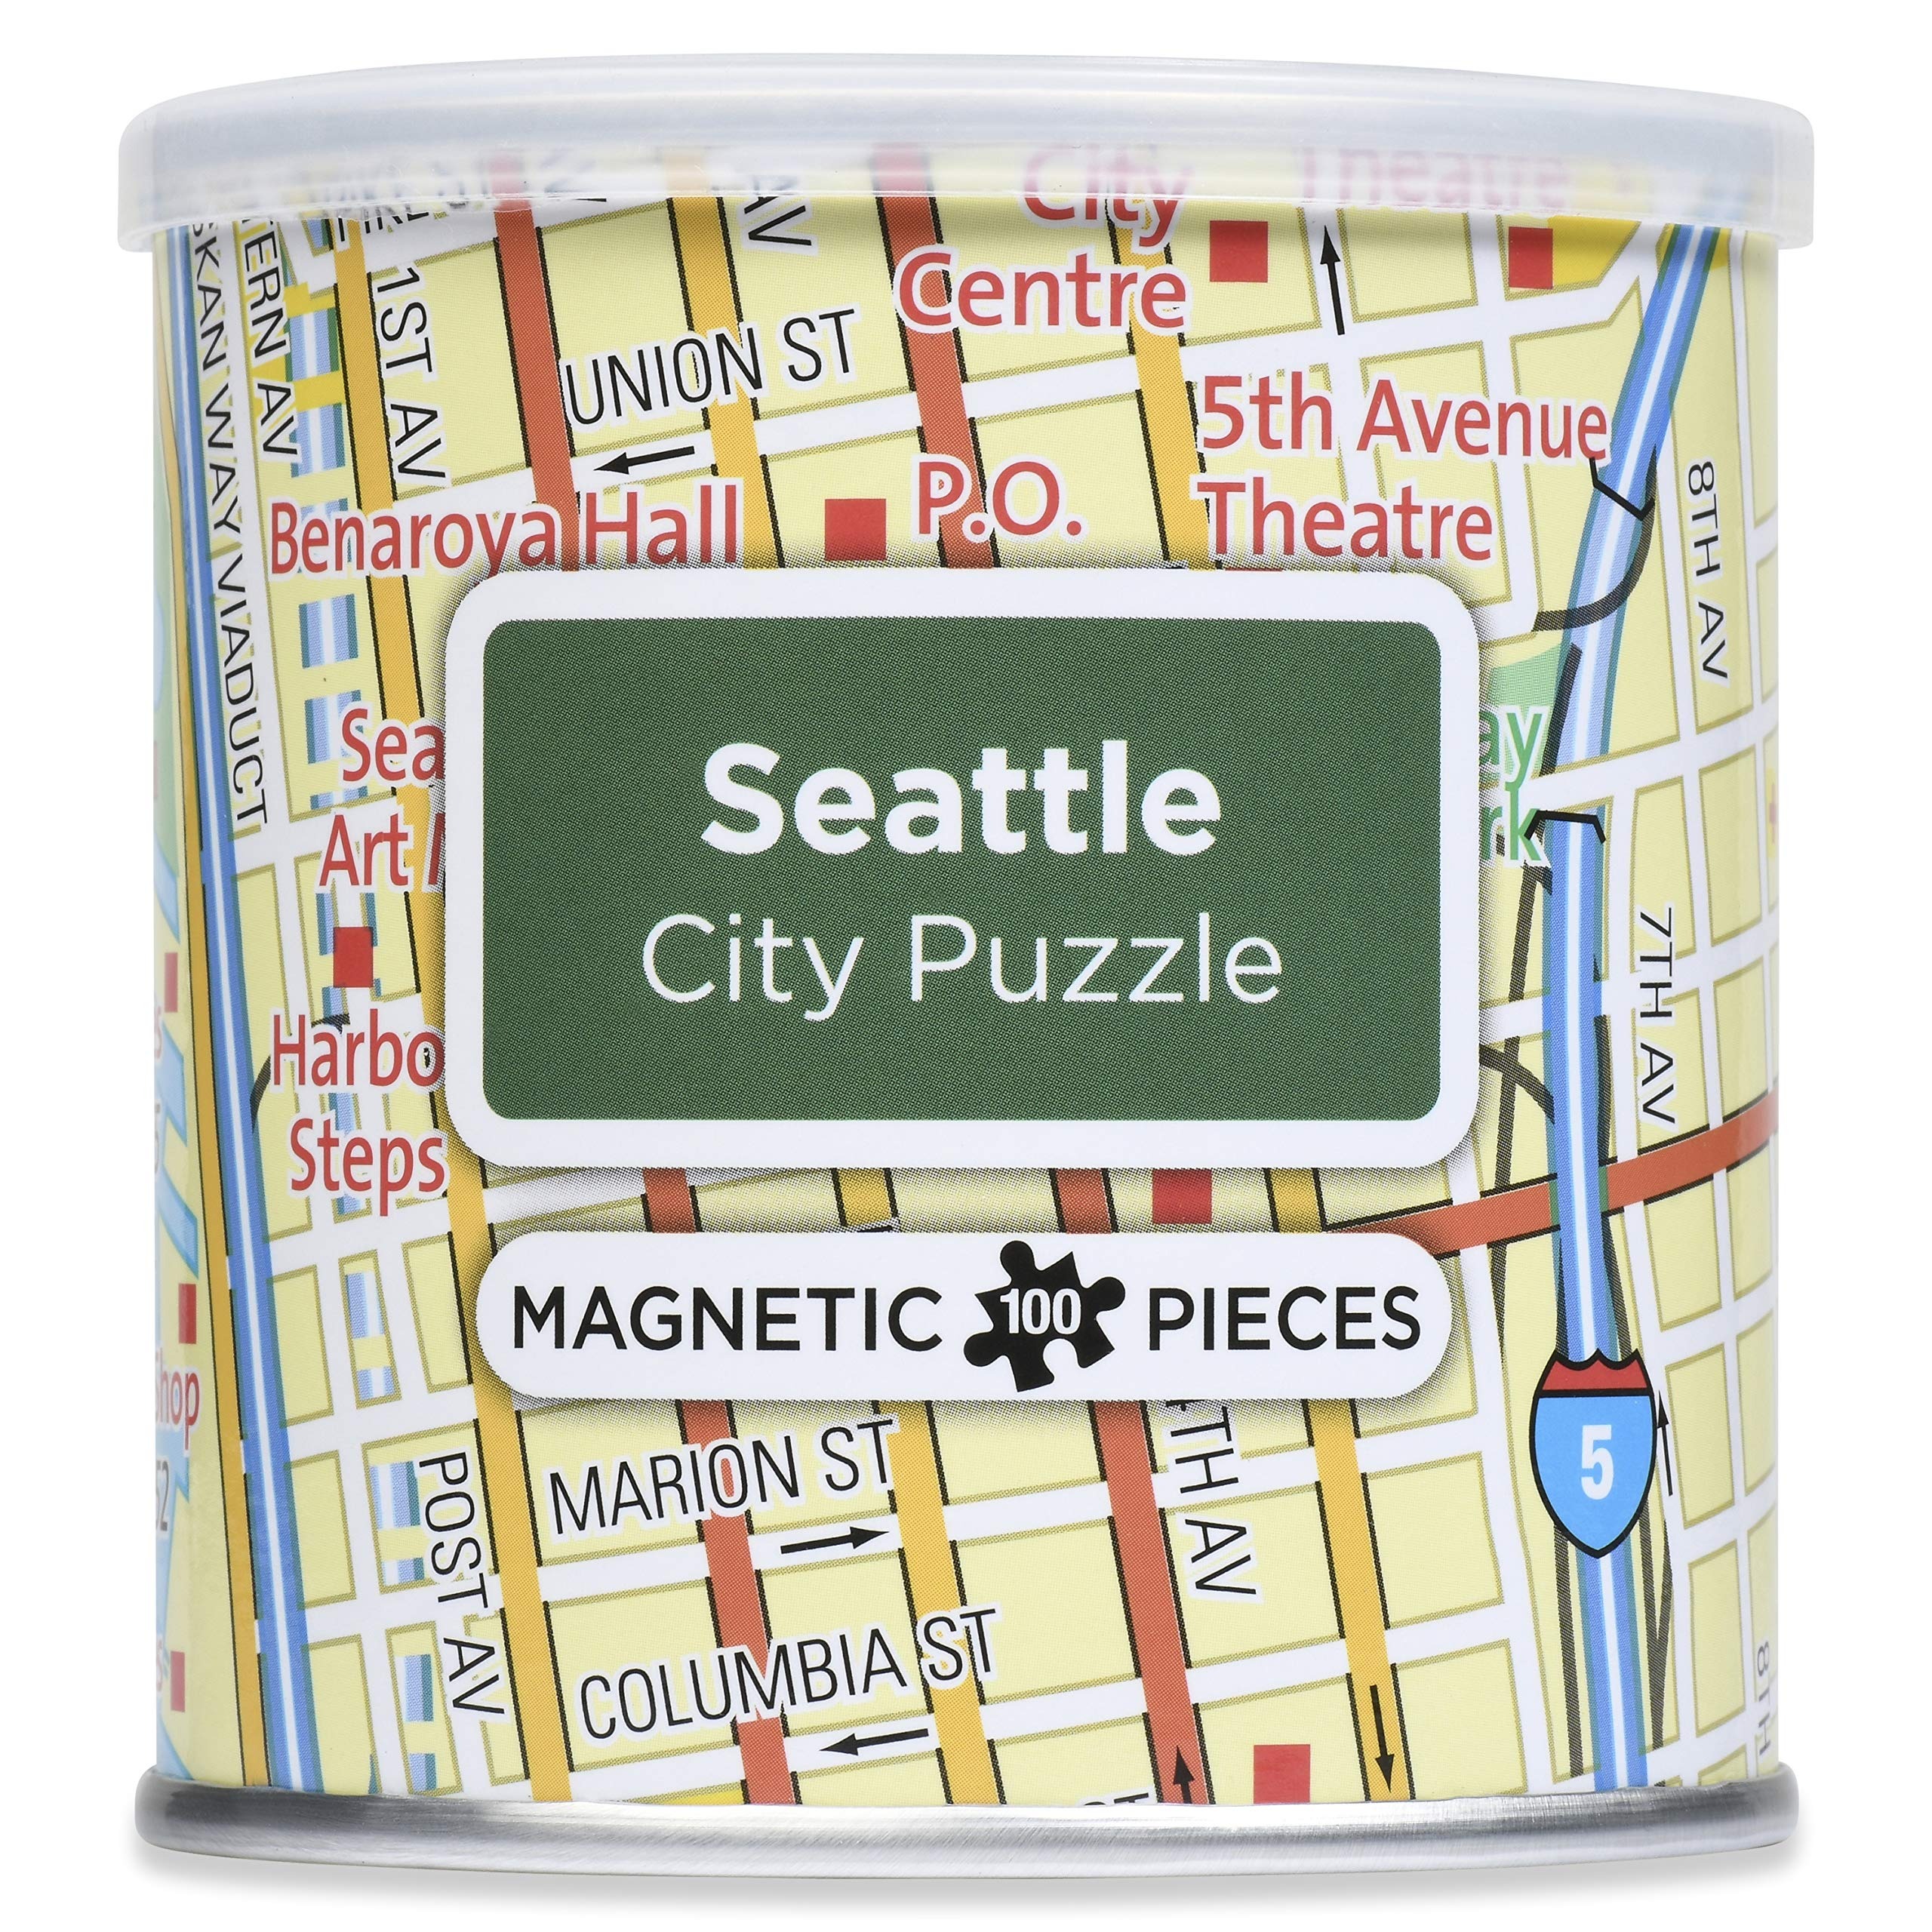
Item Name: GEOTOYS Seattle Magnetic Puzzle, 1 EA
Bullet Point 1: Age: 4+
Bullet Point 2: Pieces: 100
Bullet Point 3: Puzzle Type: Jigsaw Puzzle, Magnetic Puzzle
Bullet Point 4: Theme: Cities, Maps / Geography
Product Description: 100 pc City Puzzles are jigsaw puzzles of famous cities. The puzzles, which have a magnetic backing, are packaged in small canisters. These fun puzzles can give you a whole new perspective on your favorite cities. Put them together on your table, or on yo__________ _____ ___ ____ ____ ____ _________
Value: 1.0
Unit: Count

Price: 12.99